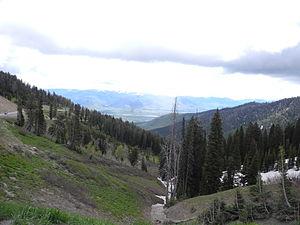
Vue de la vallée de Jackson depuis le col Teton
Le col Teton est un col de montagne situé dans l'Ouest des États-Unis, dans la partie méridionale de la chaîne Teton, à l'ouest de l'État du Wyoming entre les villes de Wilson et de Victor.